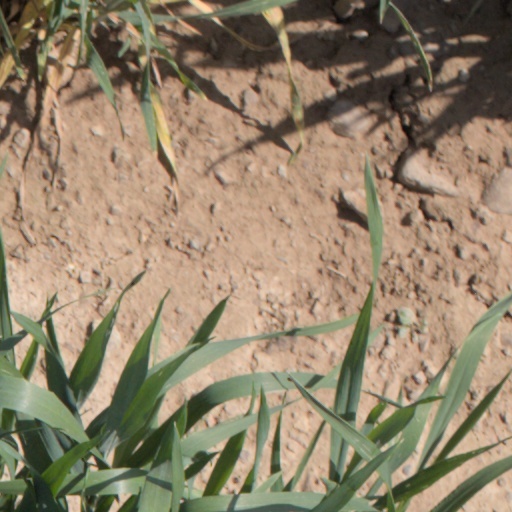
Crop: wheat